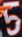
Number: 5